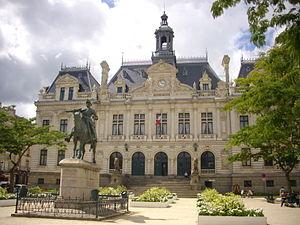
Hôtel de ville de Vannes (Morbihan, France)
Vannes /van/ est une commune française située dans l’ouest de la France sur la côte sud de la région Bretagne. La ville, située en Basse-Bretagne, est la préfecture du département du Morbihan, et le siège d'une agglomération de 135 882 habitants. Centre économique et destination touristique à la tête d’une aire urbaine de 157 007 habitants au 1ᵉʳ janvier 2016, et d'une population municipale de 53 218 habitants au 1ᵉʳ janvier 2016, Vannes est la 4ᵉ agglomération de la région Bretagne en nombre d'habitants, et le 3ᵉ pôle universitaire de Bretagne.
Les parcs et jardins de Vannes sont les espaces verts et espaces naturels de la commune française de Vannes dans le Morbihan en Bretagne. La ville dispose également d'une centaine de parcelles de jardins familiaux sur les sites du jardin de Bernus à proximité des quartiers de Kercado et de Cliscouët et du jardin de Kermesquel, à proximité des quartiers de Ménimur et de Kervallon.